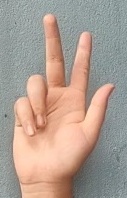
ASL sign: 3